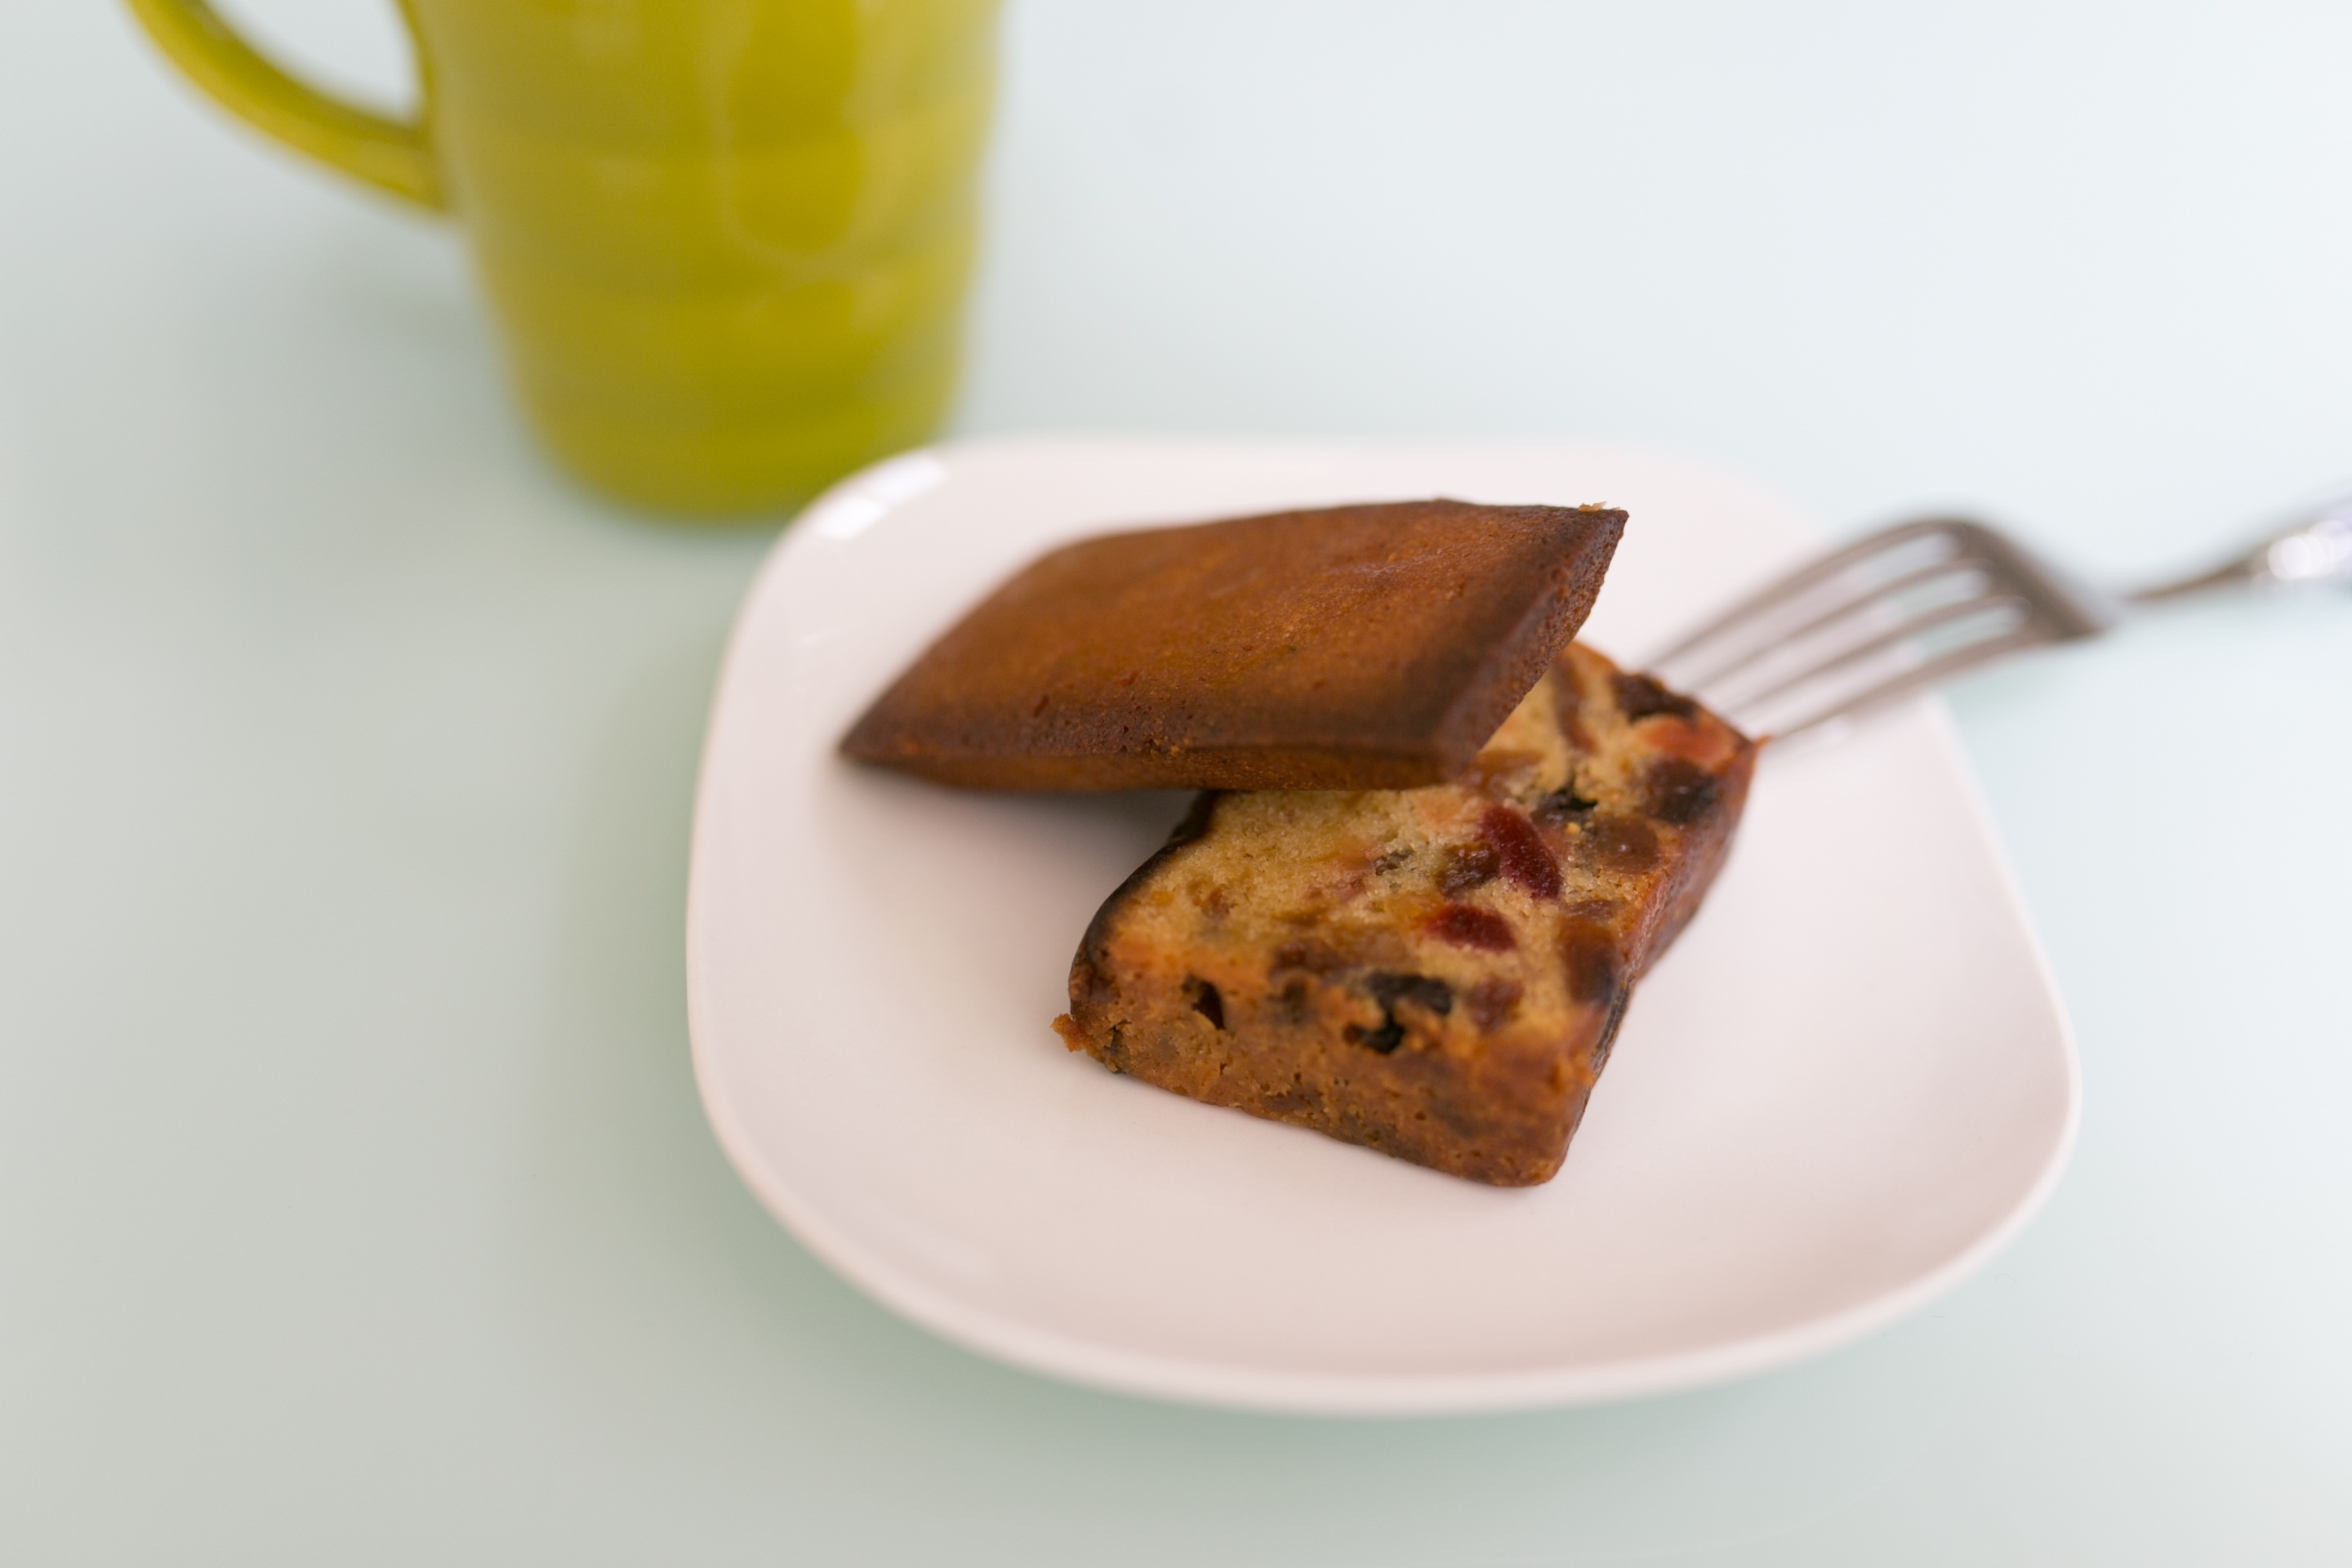
plant, fruit, sweet, cup, dish, meal, food, produce, breakfast, dessert, cake, coconut, baked goods, flavor, flowering plant, land plant, snack food, cookies and crackers